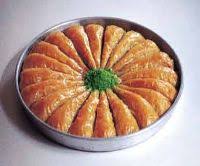
Yemek: baklava